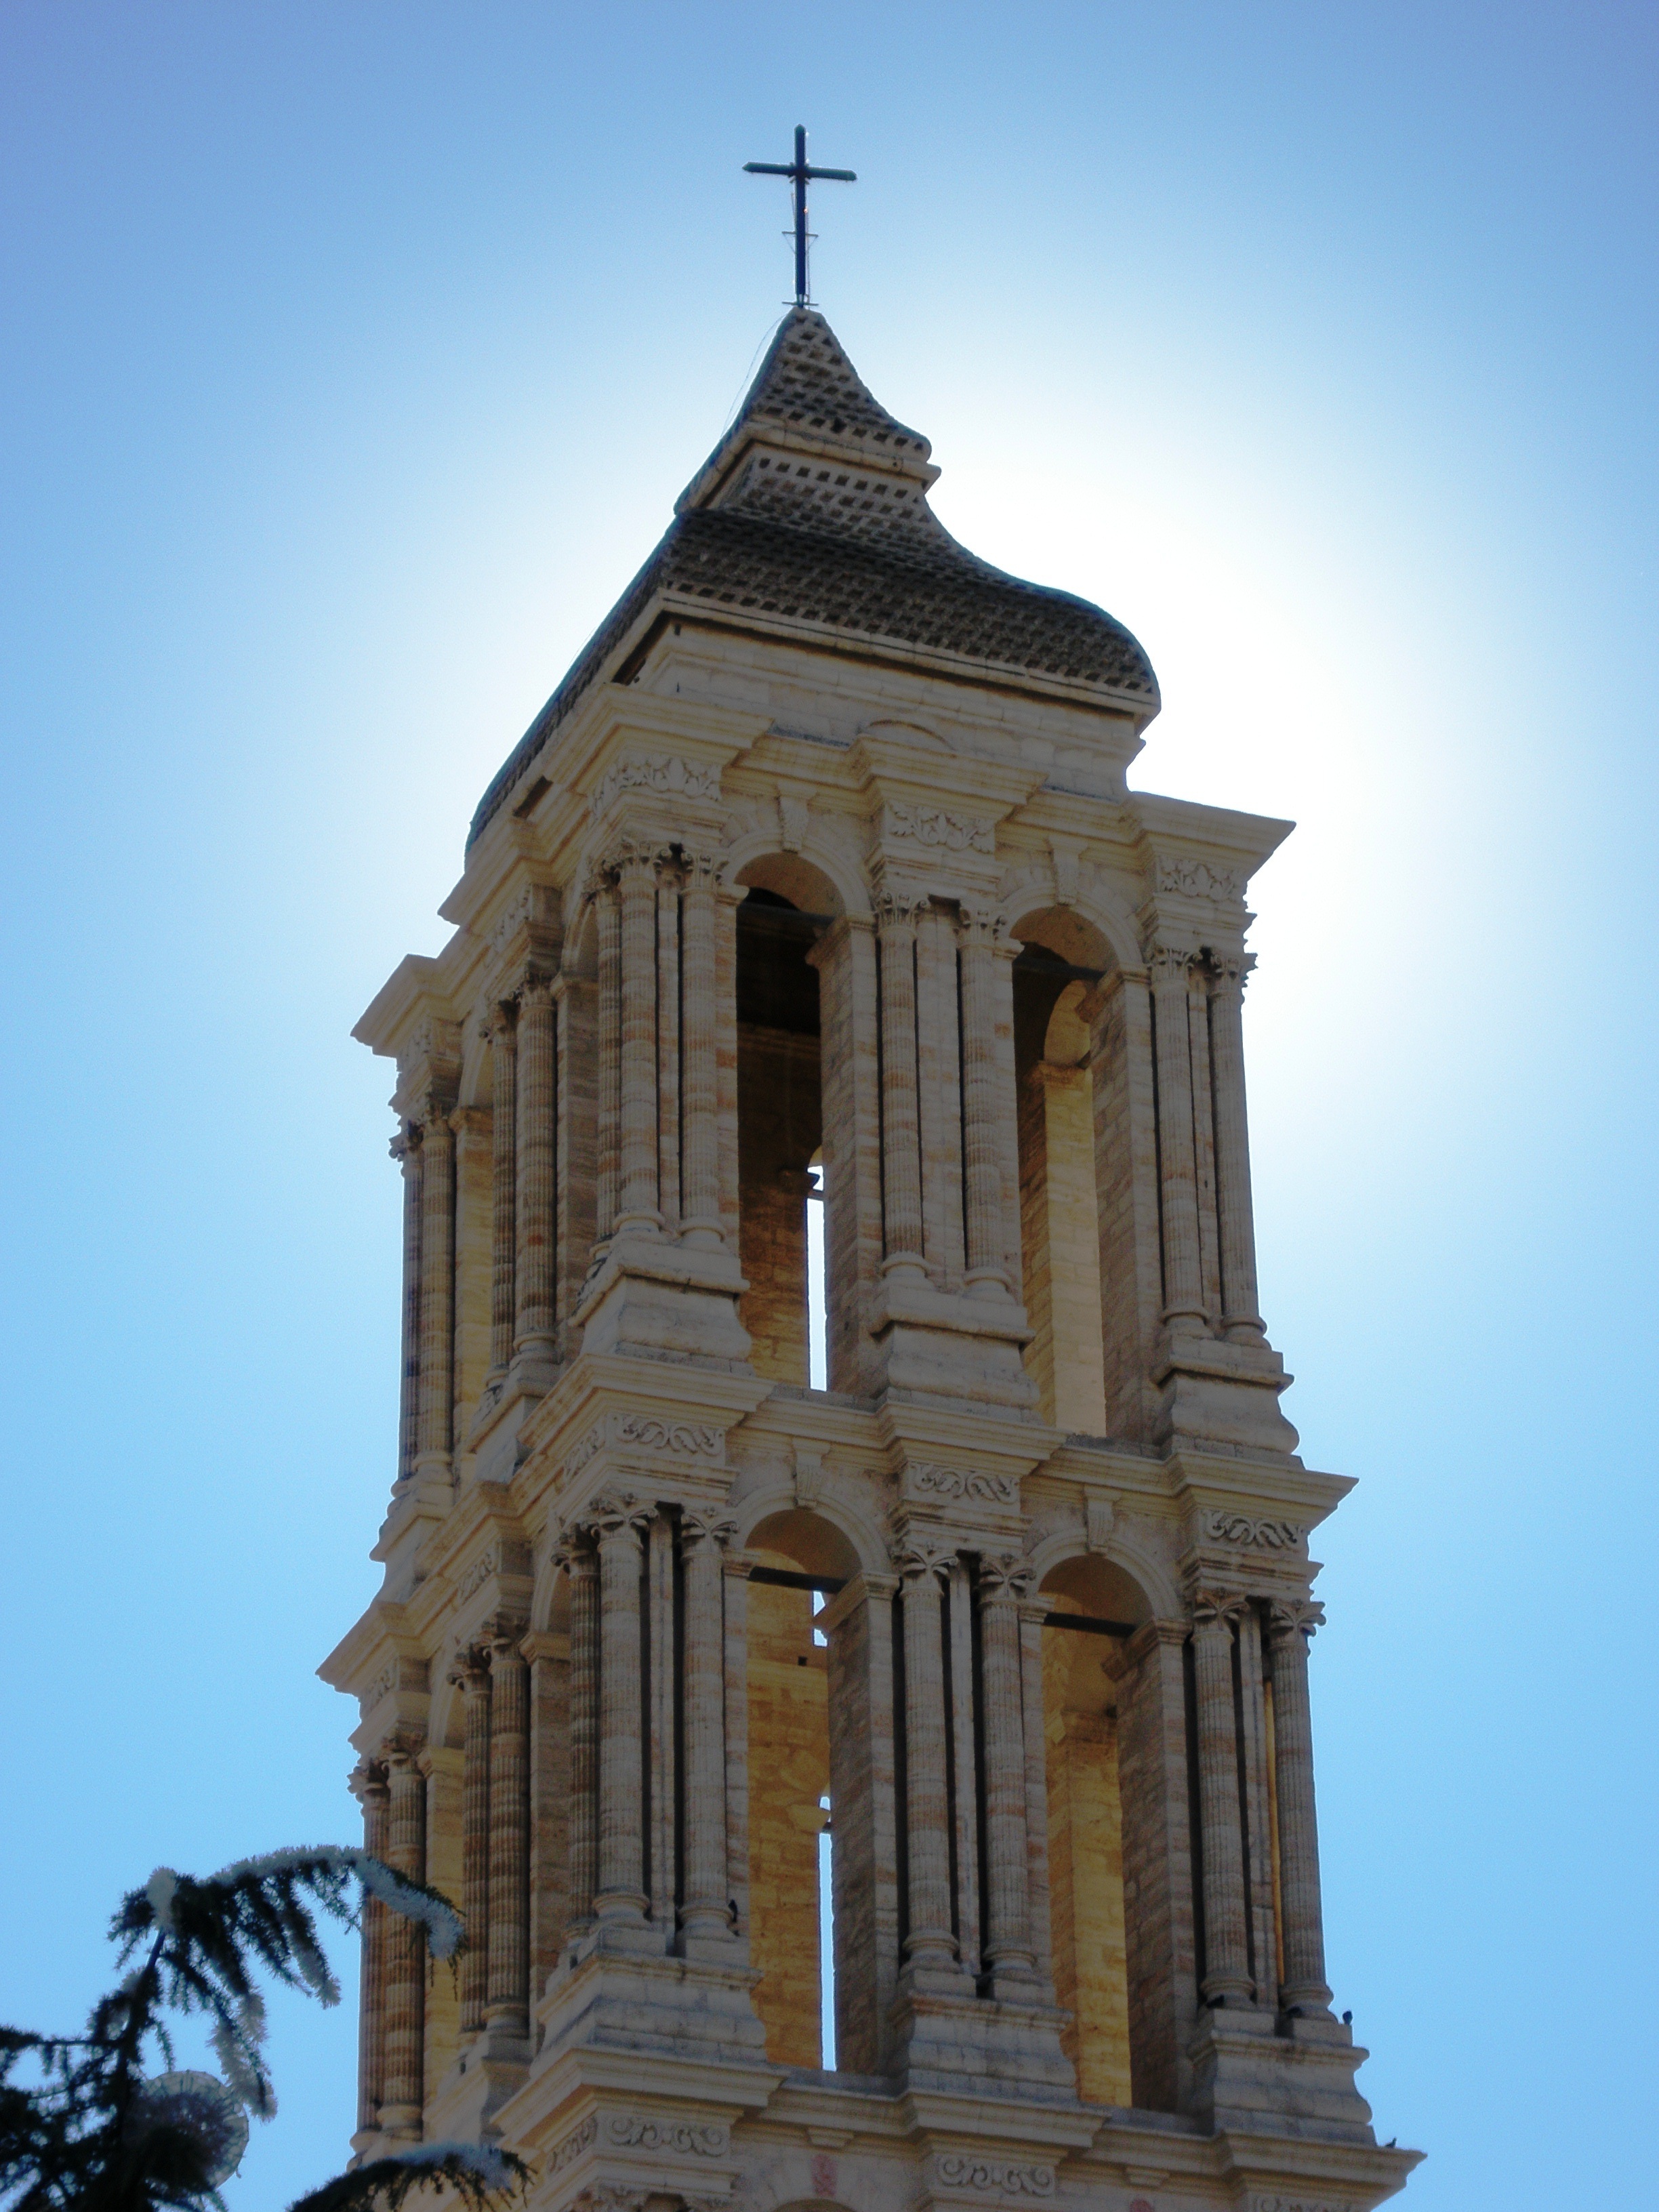
architecture, building, monument, tower, symbol, landmark, church, cathedral, chapel, cross, christian, place of worship, spiritual, bell tower, pray, catholic, christ, spire, faith, mexico, steeple, monastery, jesus, roman, prayer, christianity, worship, holy, god, spirituality, catholicism